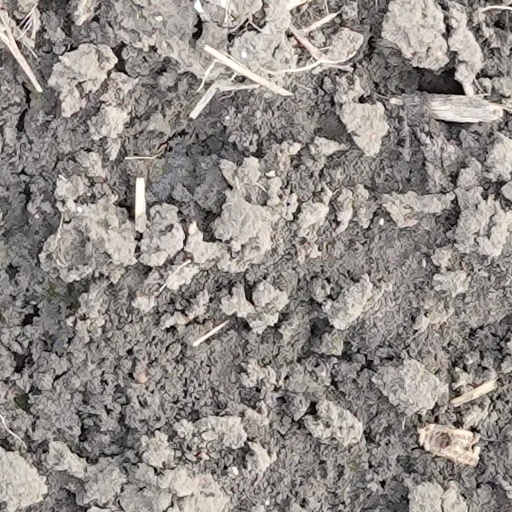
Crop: wheat